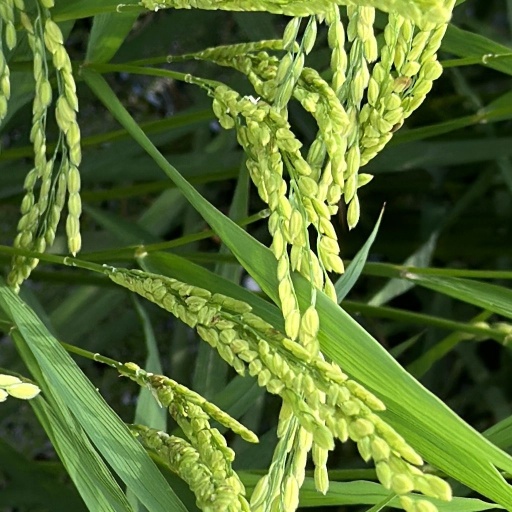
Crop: rice